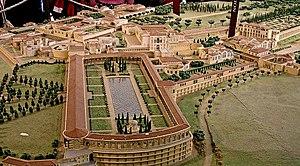
Maquette de la Villa d'Hadrien Lieu
La villa d'Hadrien, ou villa Hadrienne, en latin villa Hadriana, est une villa antique bâtie par l'empereur Hadrien au IIᵉ siècle. Située sur le territoire de la frazione de Villa Adriana à Tivoli, à une trentaine de kilomètres de Rome, elle figure parmi les ensembles monumentaux les plus riches de l'Antiquité. Elle est répartie sur une surface de 120 hectares, dont environ 40 sont visibles de nos jours.